Gilgit-Baltistan

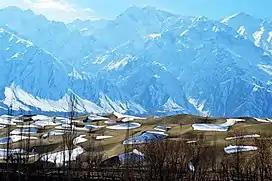
Cold Desert, Skardu is the world's highest desert

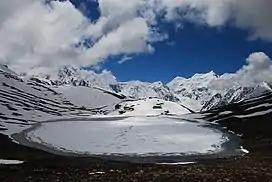
Rush Lake, Nagar, Pakistan

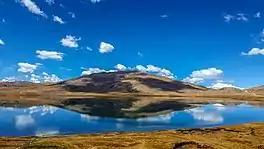
Sheosar Lake is in the western part of Deosai National Park

Gilgit Baltistan is the capital of tourism in Pakistan. Gilgit Baltistan is home to some of the highest peaks in the world, including K2 the second highest peak in the world. Gilgit Baltistan's landscape includes mountains, lakes, glaciers and valleys. Gilgit Baltistan is not only known for its mountains — it is also visited for its landmarks, culture, history and people. K2 Basecamp, Deosai, Naltar, Fairy Meadows Bagrot Valley and Hushe valley are common places to visit in Gilgit Baltistan.